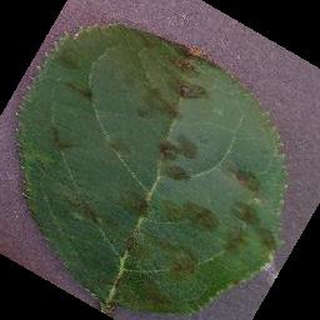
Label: apple_apple_scab